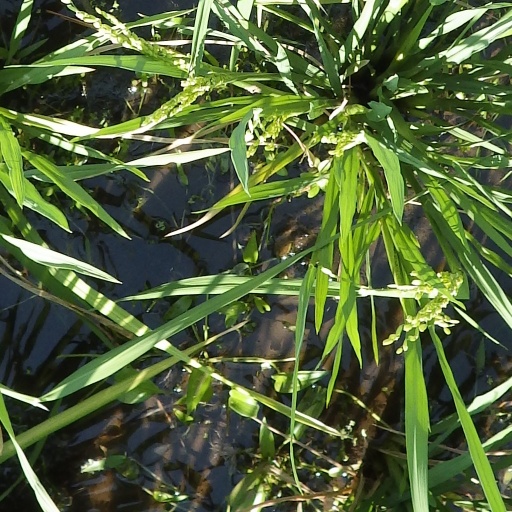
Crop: rice